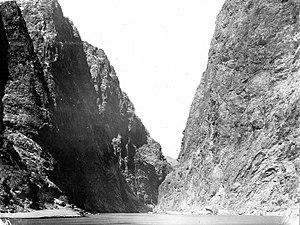
Le barrage Hoover est un barrage poids-voûte sur le fleuve Colorado aux États-Unis, près de Boulder City, à la frontière entre l'Arizona et le Nevada. Il fut construit entre 1931 et 1936, durant la Grande Dépression, et fut inauguré le 30 septembre 1935 par le président Franklin Delano Roosevelt. Sa construction fut le résultat d'un effort massif impliquant des milliers d'ouvriers dans des conditions difficiles qui causèrent la mort de 112 d'entre eux. Sa construction a nécessité près de 7 millions de tonnes de béton.